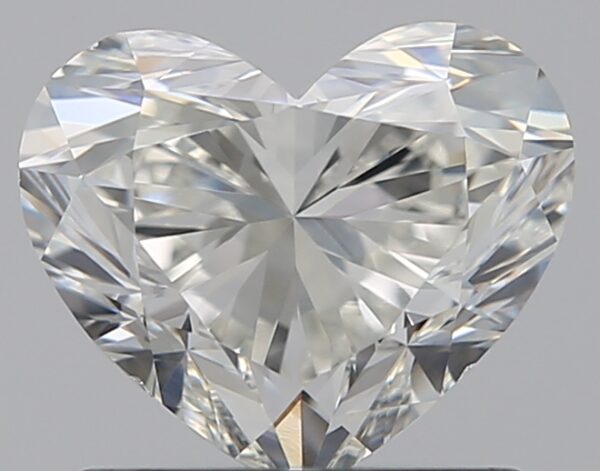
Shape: heart
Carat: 1
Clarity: VS1
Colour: J
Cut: EX
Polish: EX
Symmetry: VG
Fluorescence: N
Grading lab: GIA
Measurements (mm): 5.81 x 6.86 x 4.16